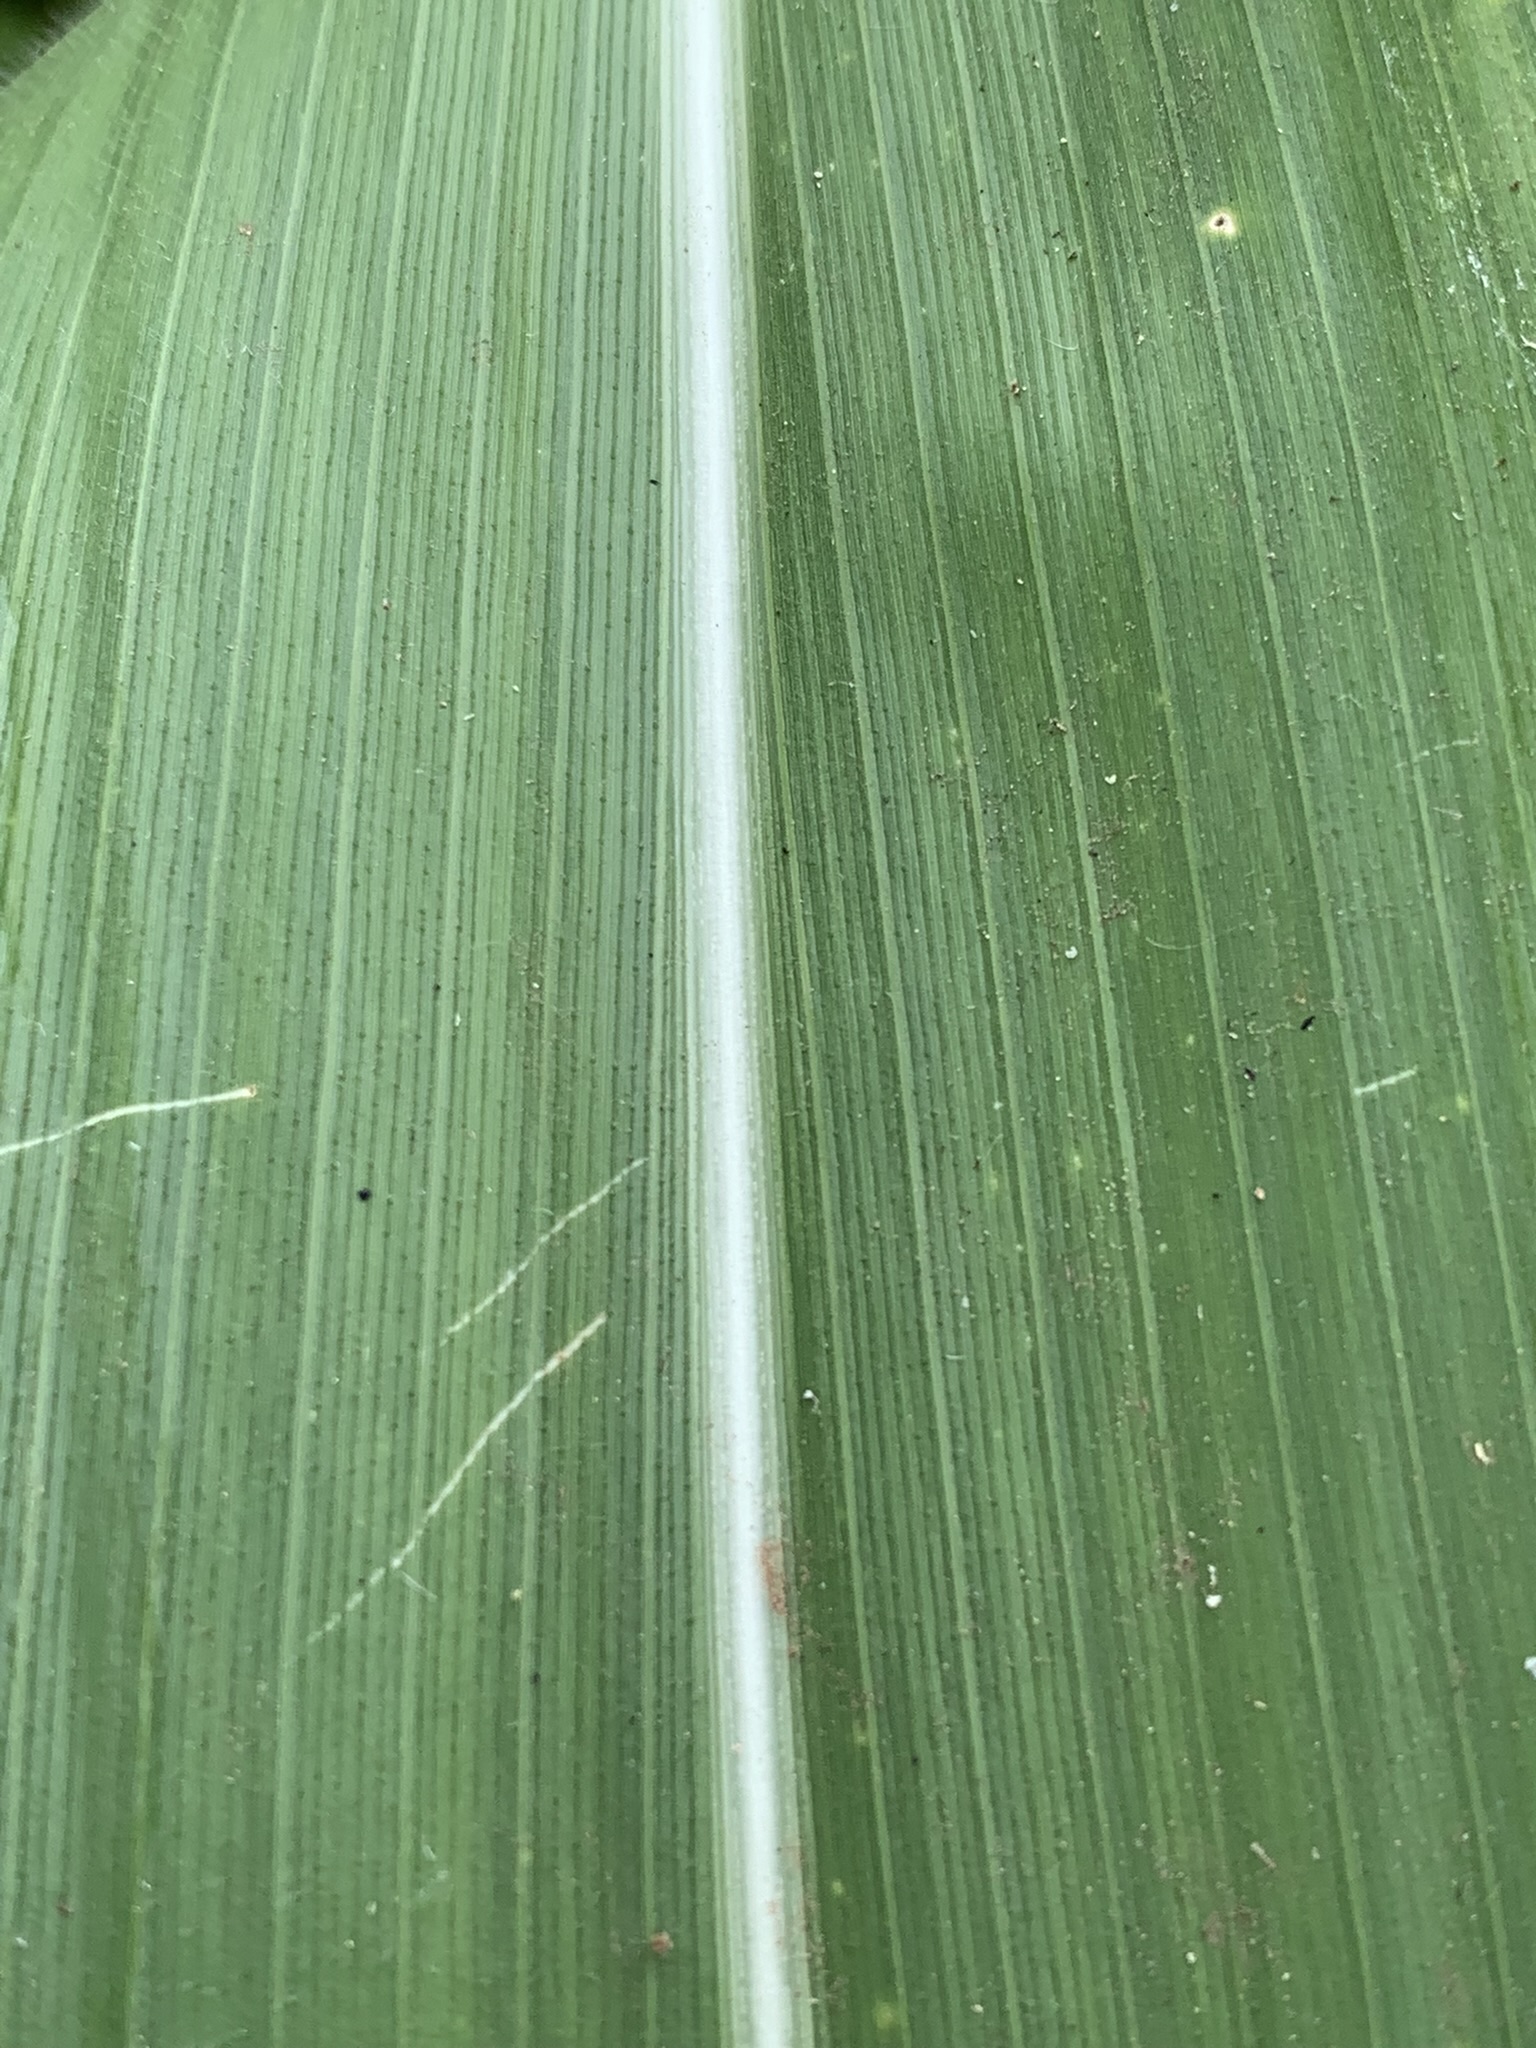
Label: Healthy